Josef Stern

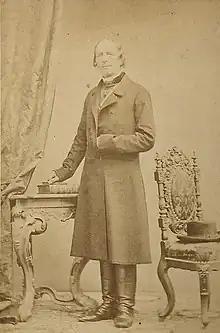

Josef Stern (14 March 1797 – 11 May 1871) was an Austrian priest and a promoter of beekeeping. He wrote an early guide to beekeeping and was among the first to notice foulbrood disease. He worked at the Augustinian Canons' Monastery of St. Florian at Wachau.